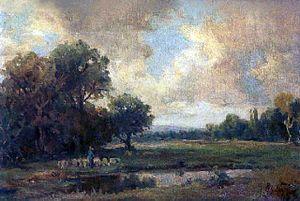
Josep Berga et Boix, né à La Pinya, hameau de La Vall d'en Bas, le 25 octobre 1837 et mort à Olot le 8 octobre 1914, aussi connu populairement comme l'Avi Berga, est un peintre paysagiste catalan qui, influencé par l'École de Barbizon, vint fonder ensemble avec son ami Joaquim Vayreda l'École de peinture d'Olot. Il devient professeur de dessin du Centre Artistique, centre de l'école d'Olot, et directeur durant sept ans de l'école de dessin de la même ville. Il est aussi l'auteur de plusieurs publications. Dans une moindre mesure, il se consacre également à la sculpture religieuse au sein de l'entreprise El Arte Cristiano, dont il est gestionnaire depuis sa création en 1880, jusqu'à son départ de la société en 1892.